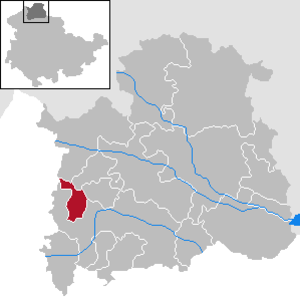
Lipprechterode est une municipalité allemande du land de Thuringe, dans l'arrondissement de Nordhausen, au centre de l'Allemagne. En 2015, sa population est de 526 habitants.